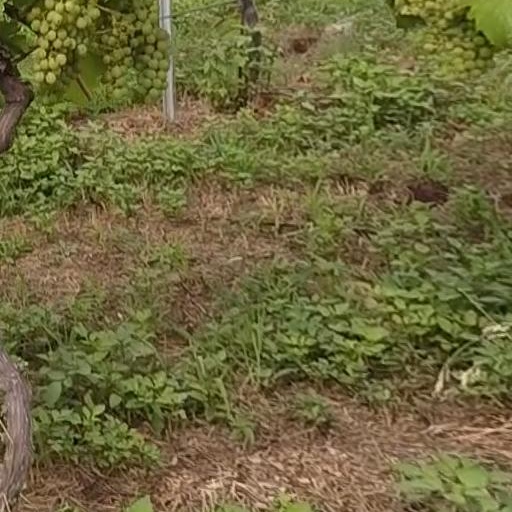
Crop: grape